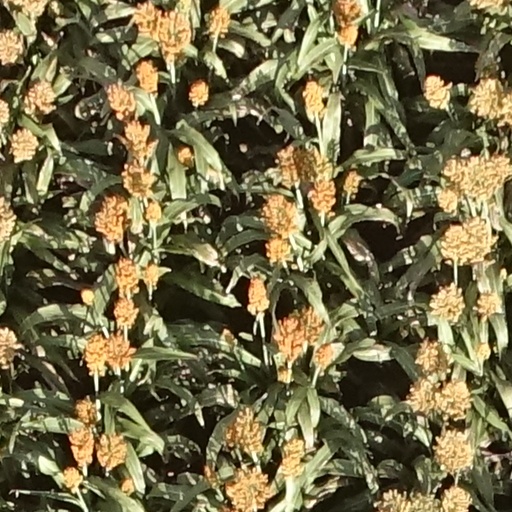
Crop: sorghum